Marine biology

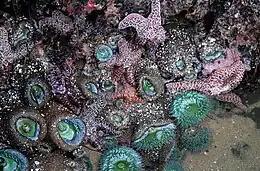
Tide pools with sea stars and sea anemone

Intertidal zones, the areas that are close to the shore, are constantly being exposed and covered by the ocean's tides. A huge array of life can be found within this zone. Shore habitats span from the upper intertidal zones to the area where land vegetation takes prominence. It can be underwater anywhere from daily to very infrequently. Many species here are scavengers, living off of sea life that is washed up on the shore. Many land animals also make much use of the shore and intertidal habitats. A subgroup of organisms in this habitat bores and grinds exposed rock through the process of bioerosion.